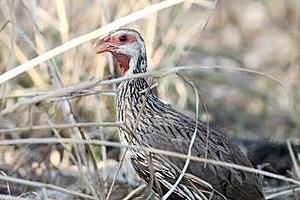
Le Parc national de Gorongosa est un parc national situé aux confins Sud de la Vallée du grand rift Africain au cœur du centre Mozambique. La superficie du parc de plus de 4 000 km² inclus le sol de la vallée et les parties qui entourent les plateaux. Les rivières prennent leur source aux environs des 1 863 m d'altitude du Mont Gorongosa et arrosent la plaine.